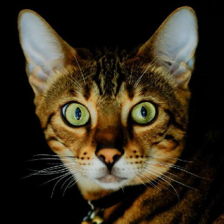
Label: animals